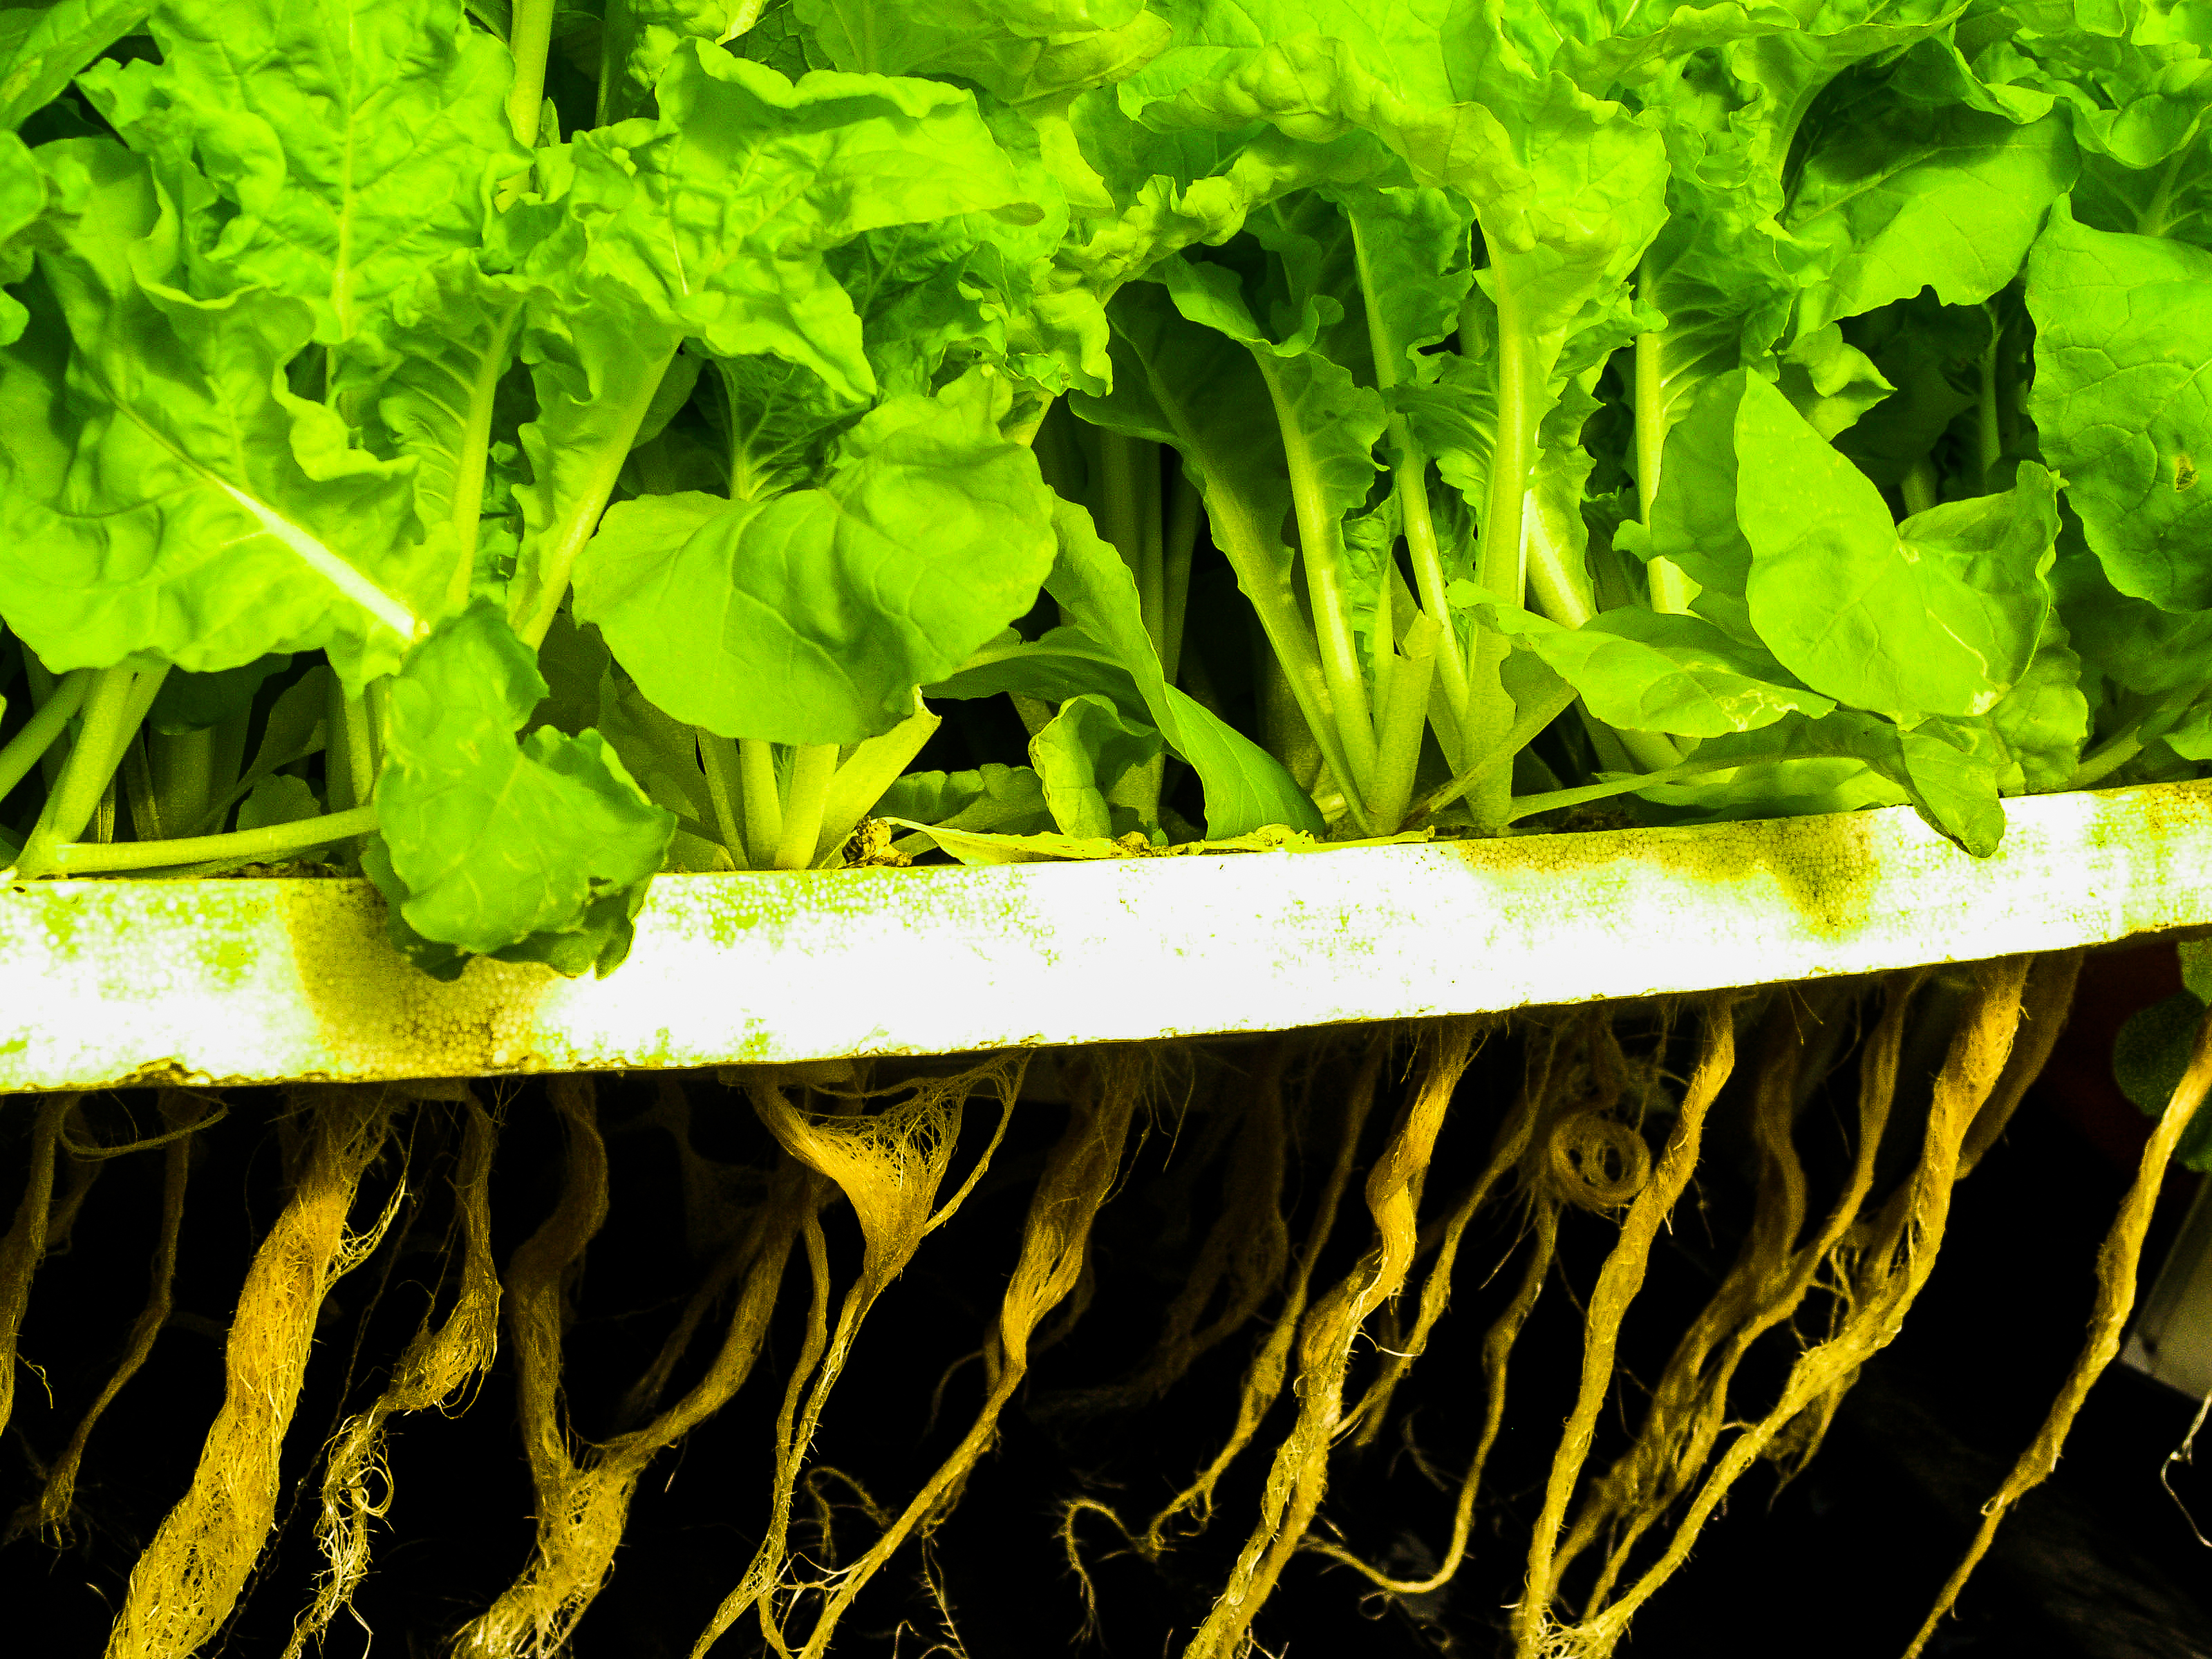
farm, green, food, hydroponic, agriculture, garden, organic, vegetable, water, fresh, plant, leaf, growth, healthy, cultivation, technology, nature, grow, greenhouse, salad, lettuce, health, environment, industry, farming, modern, plantation, field, nutrition, background, leaf vegetable, chard, produce, spring greens, herb, romaine lettuce, grass, local food, plant stem